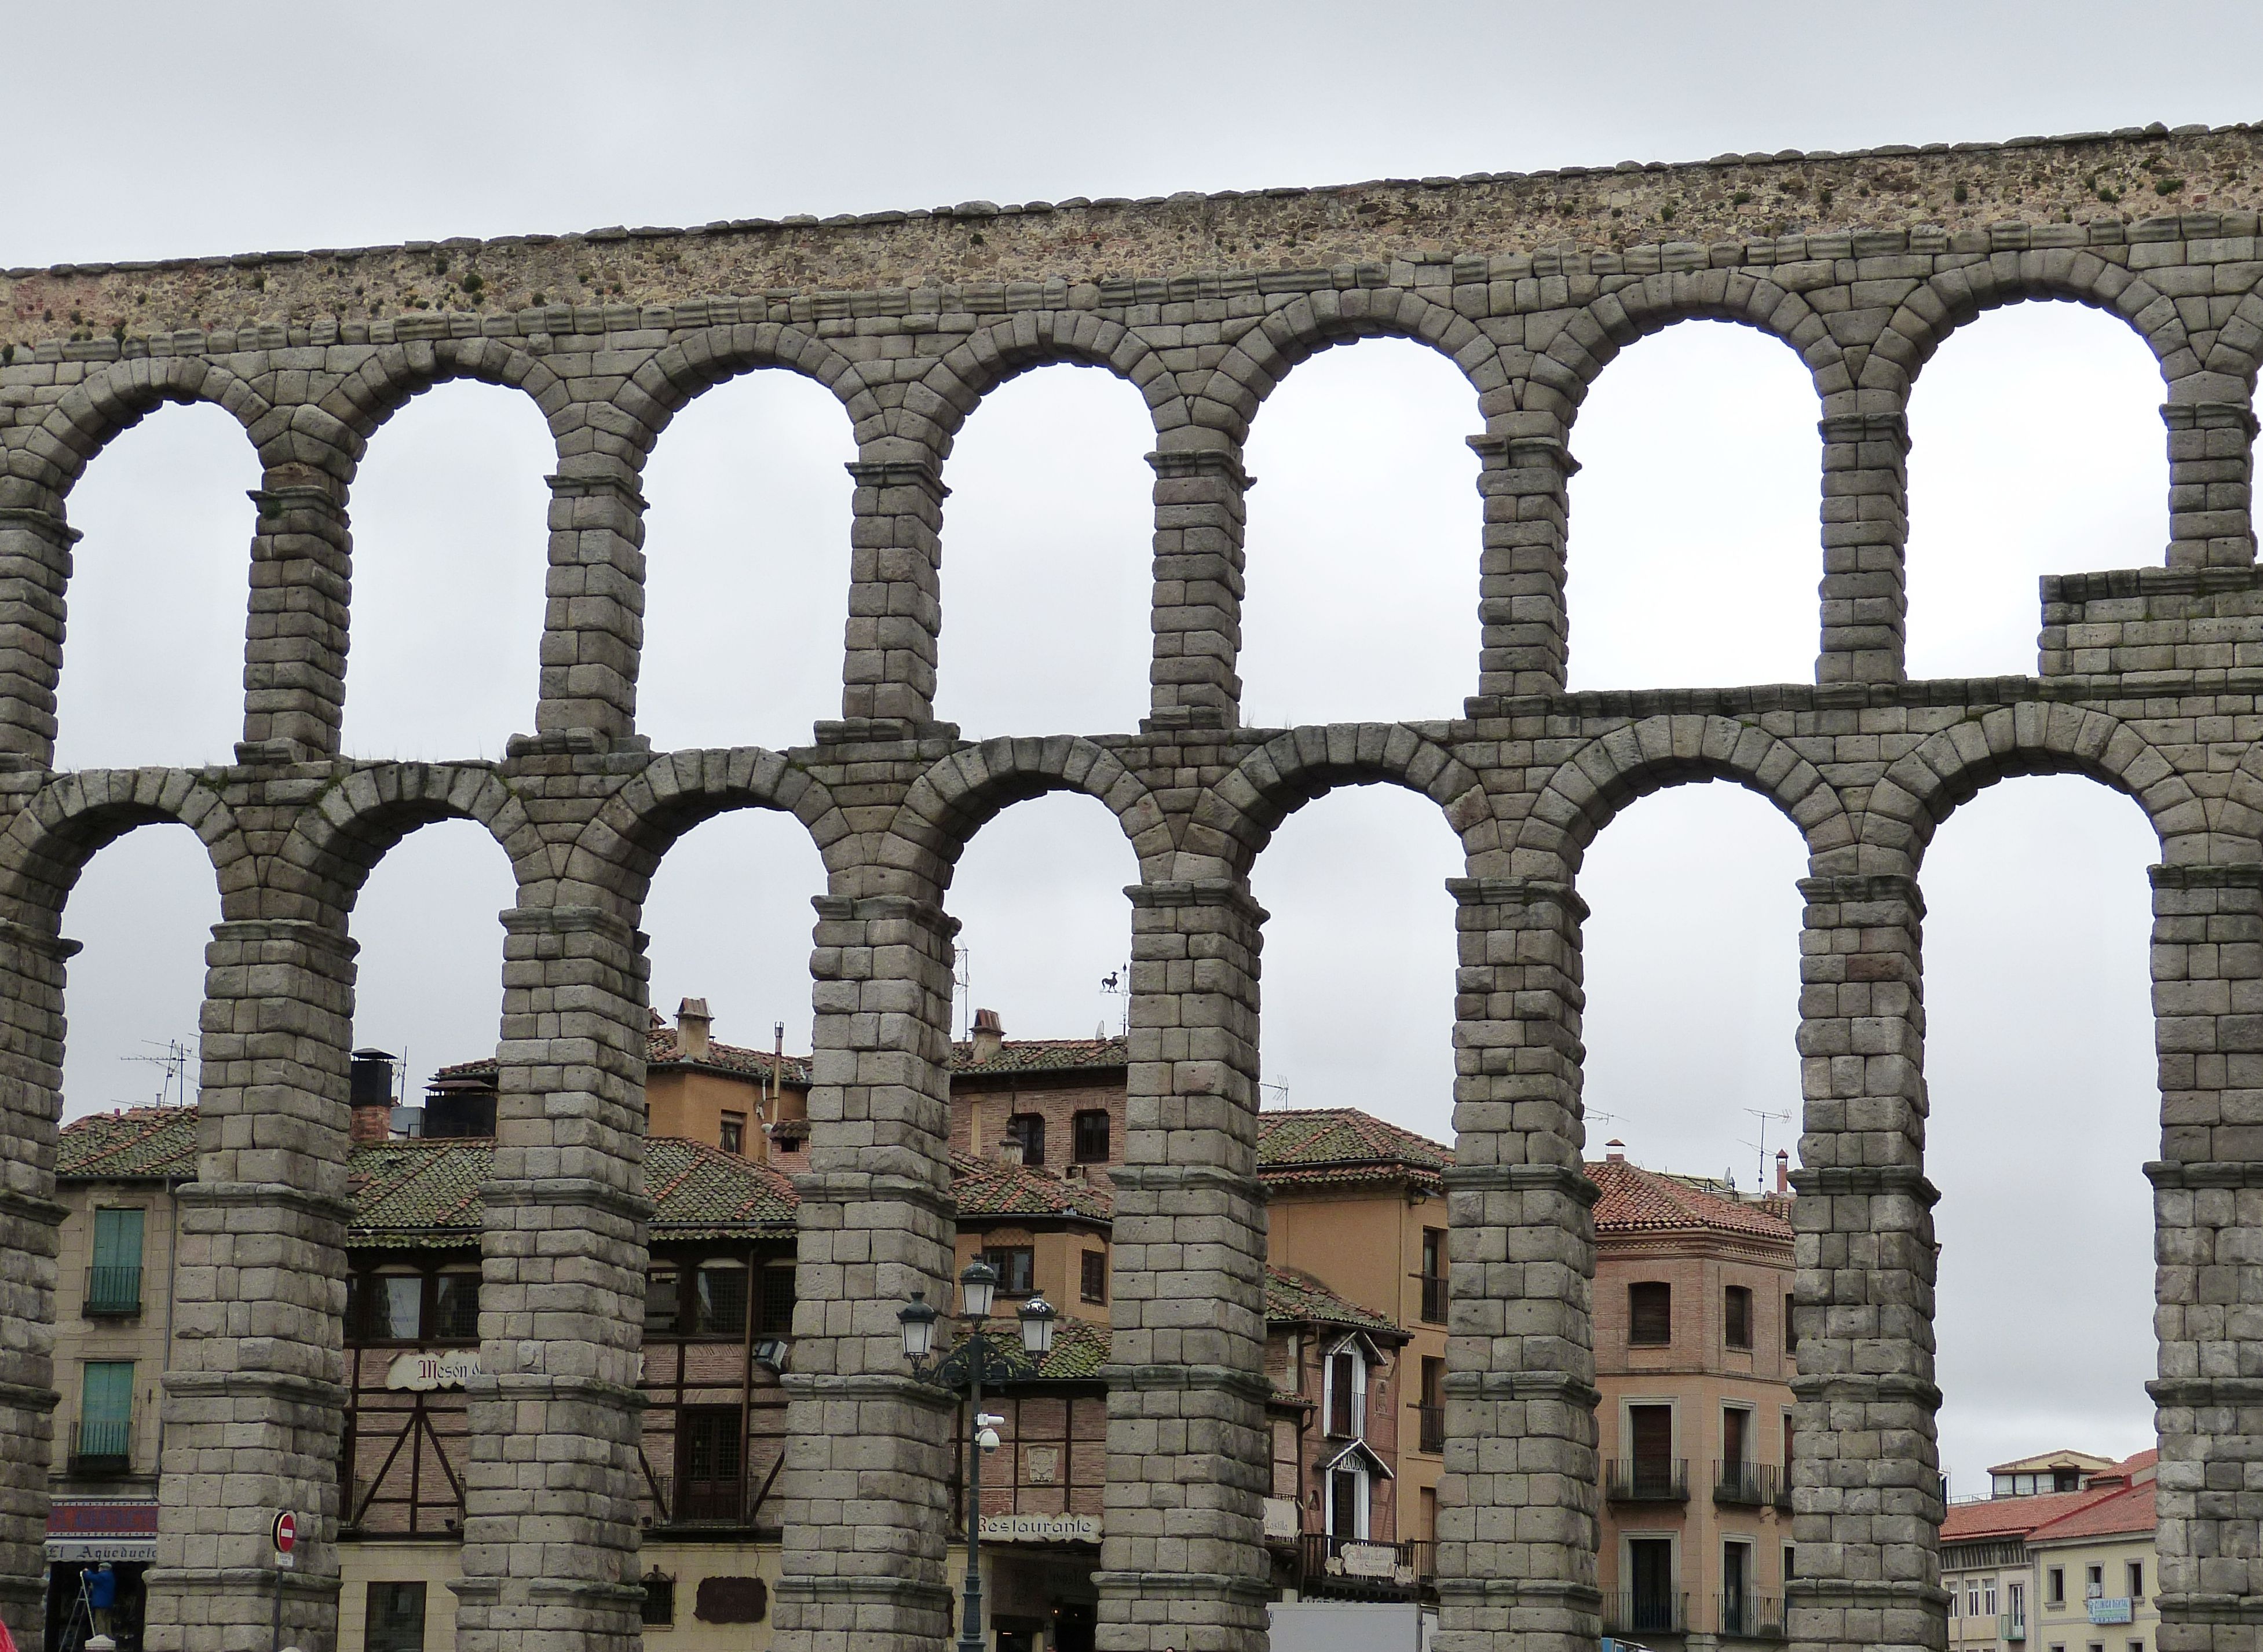
water, architecture, structure, bridge, antique, building, arch, landmark, facade, world heritage, old town, spain, outlook, roman, history, segovia, viaduct, unesco, romans, historically, middle ages, antiquity, castile, aqueduct, unesco world heritage site, water pipe, historical city centre, ancient history, ancient roman architecture